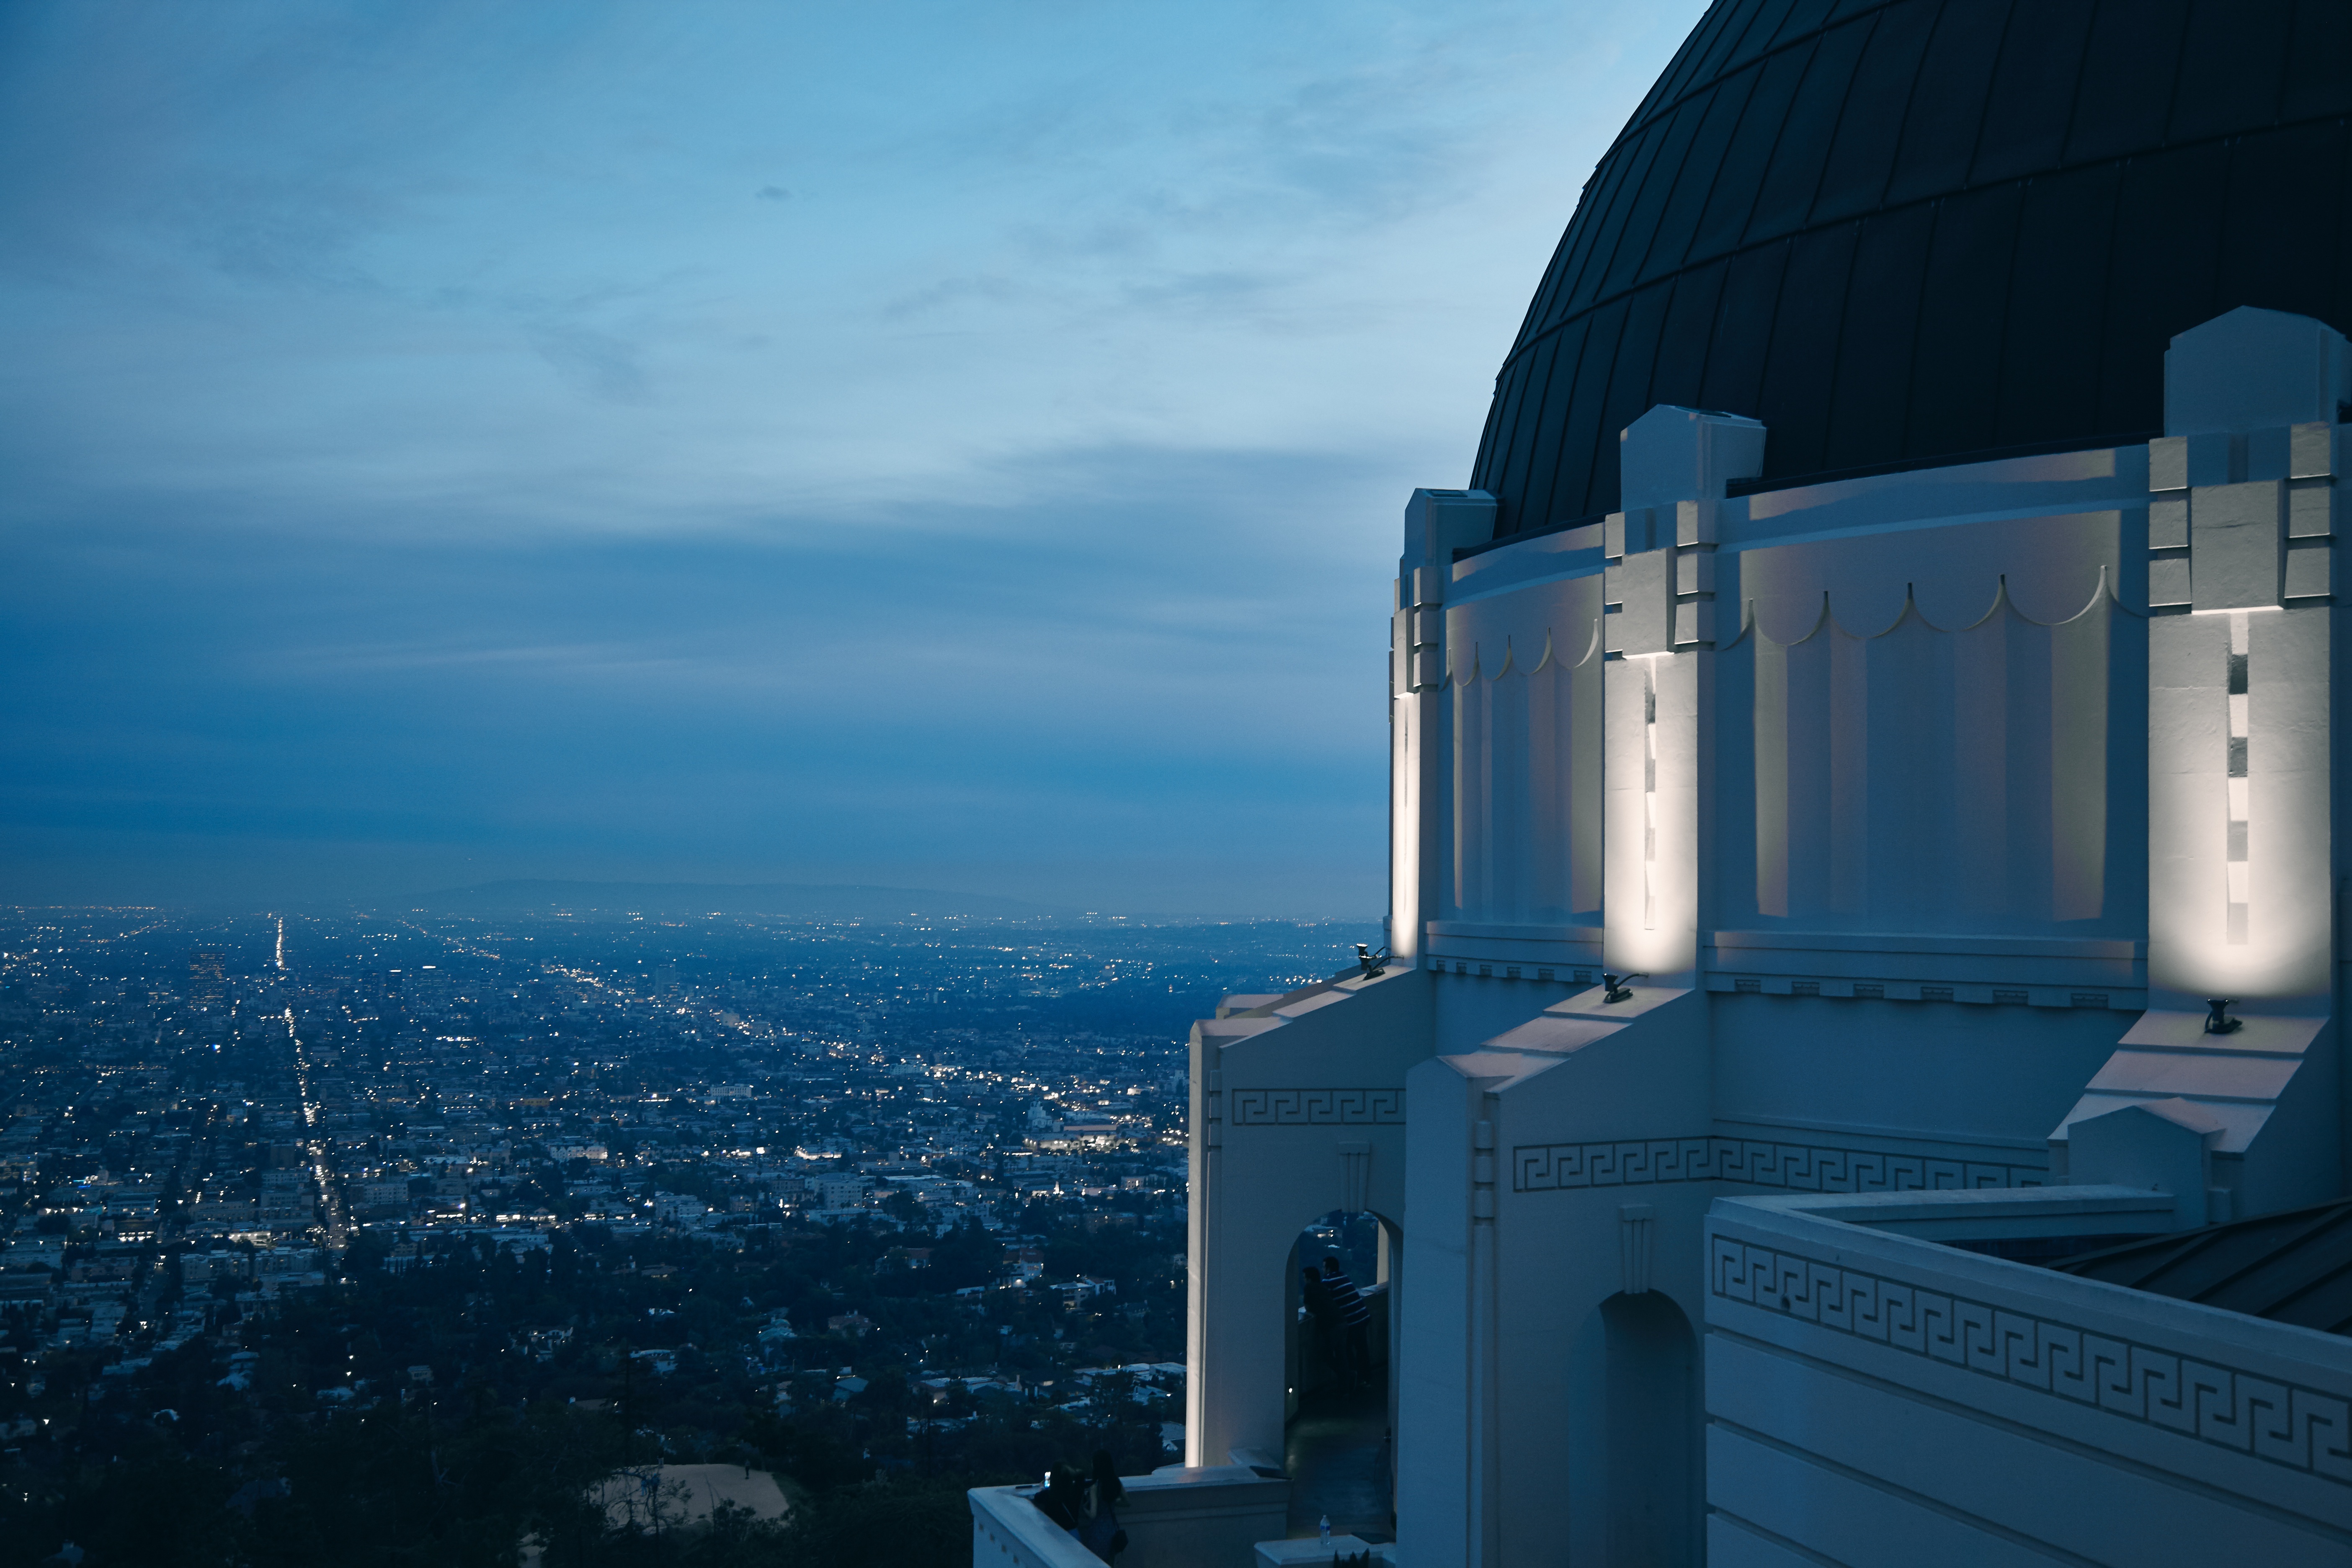
horizon, cloud, architecture, sky, sunlight, view, building, city, atmosphere, skyscraper, monument, cityscape, panorama, evening, reflection, tower, landmark, blue, observatory, memorial, scene, dome, destination, cupola, atmosphere of earth